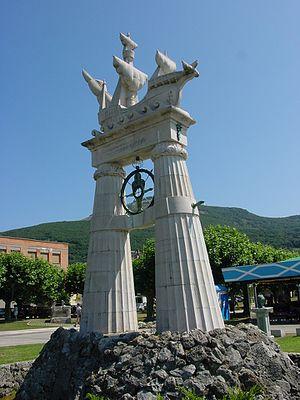
Juan de la Cosa est un cartographe, conquistador et explorateur espagnol. Il est l'auteur du premier planisphère mentionnant les territoires d'Amérique découverts à la fin du XVᵉ siècle.